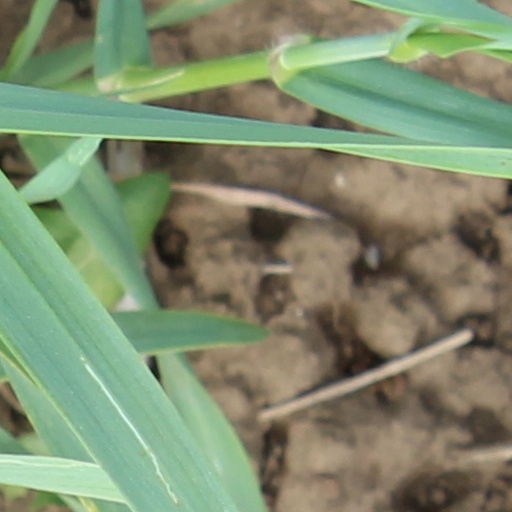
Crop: wheat